Another Way (2015 film)

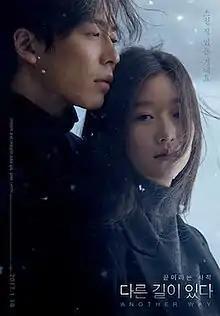
Theatrical release poster

Another Way is 2015 South Korean romantic drama film directed by Cho Chang-ho which premiered in 2015 at the 20th Busan International Film Festival, and was released to theatres in South Korea in January 2017.